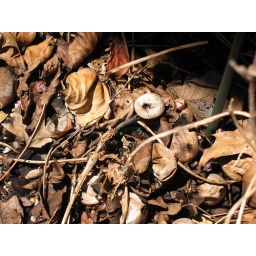
Some little puffball things in a pot that used to house morning glory